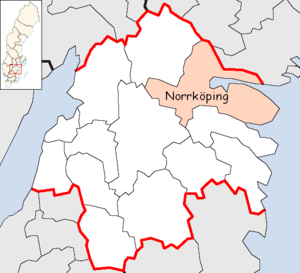
Norrköpings kommun
Norrköpings kommun ligger i det svenske länt Östergötlands län. Kommunen har grænser til nabokommunerne Söderköping, Linköping og Finspång i Östergötlands län. I nordvest grænser kommunen til Katrineholm og Nyköping kommuner i Södermanlands län. Kommunens administration ligger i byen Norrköping.